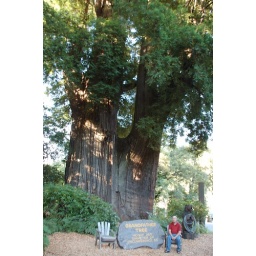
Jonathan on that chair still doesn't put that tree in perspective as it was easily ten feet in front of it